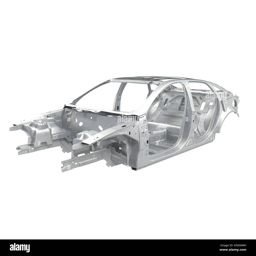
skeleton of a car on white .